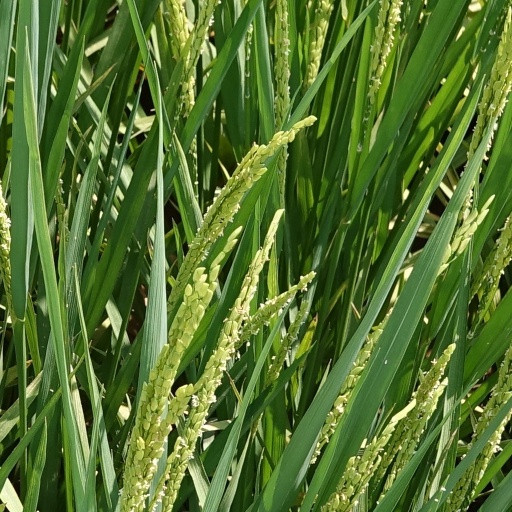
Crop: rice